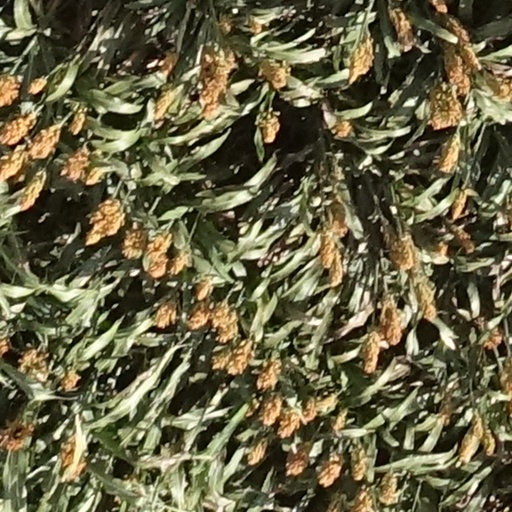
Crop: sorghum